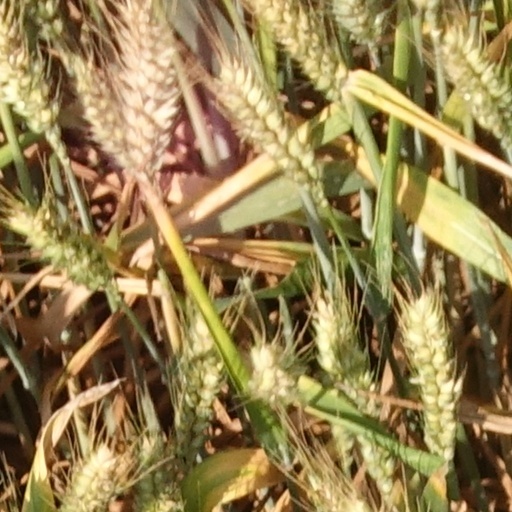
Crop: wheat